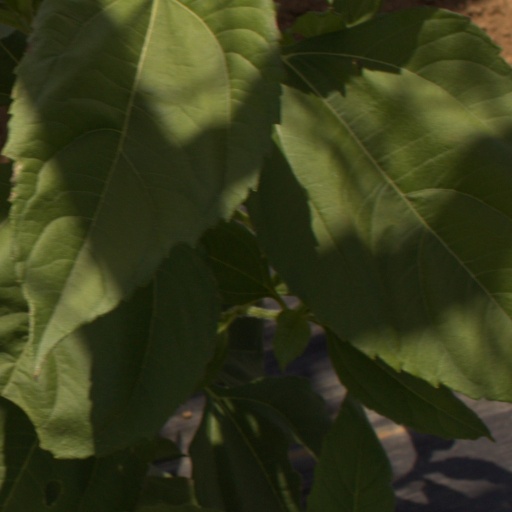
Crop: Jerusalem artichoke